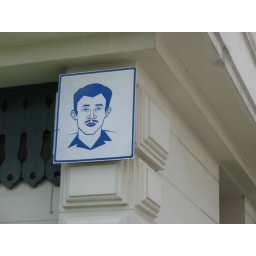
Just in case you can't tell which bathroom is for whom, this sign helps (men's room dumdum head)